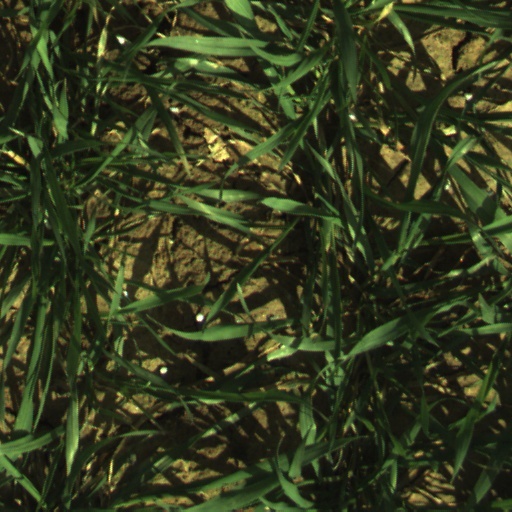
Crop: wheat